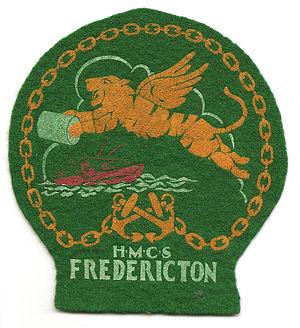
Le NCSM Fredericton (K245), était une corvette canadienne de classe Flower de la Marine royale canadienne. Il a été commandé de Marine Industries Ltd. à Sorel au Québec et mis en chantier le 22 mars 1941. Elle a été mise à l’eau le 2 septembre 1941 et mise en service le 8 décembre 1941. Il a été baptisé du nom de la communauté de Fredericton au Nouveau Brunswick.